Port of Dar es Salaam

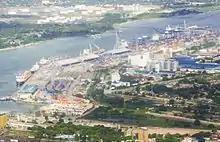
An aerial view of Dar es Salaam Port.

With the continually growing economies in the region the reliance of dar port increased drastically. The port saw an average of 10% annual growth of cargo traffic from 2003 onwards which complemented the rapid growth of the city of Dar es Salaam.